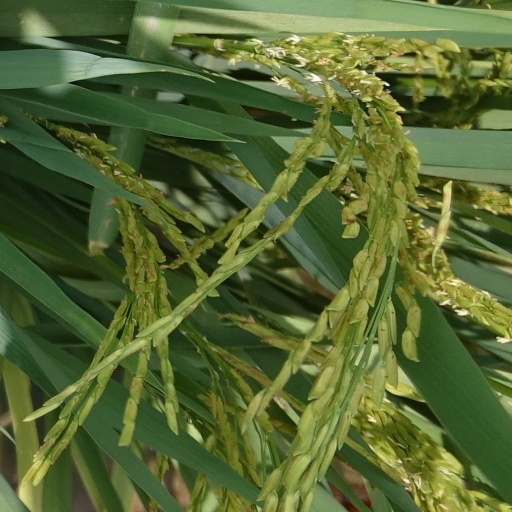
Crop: rice